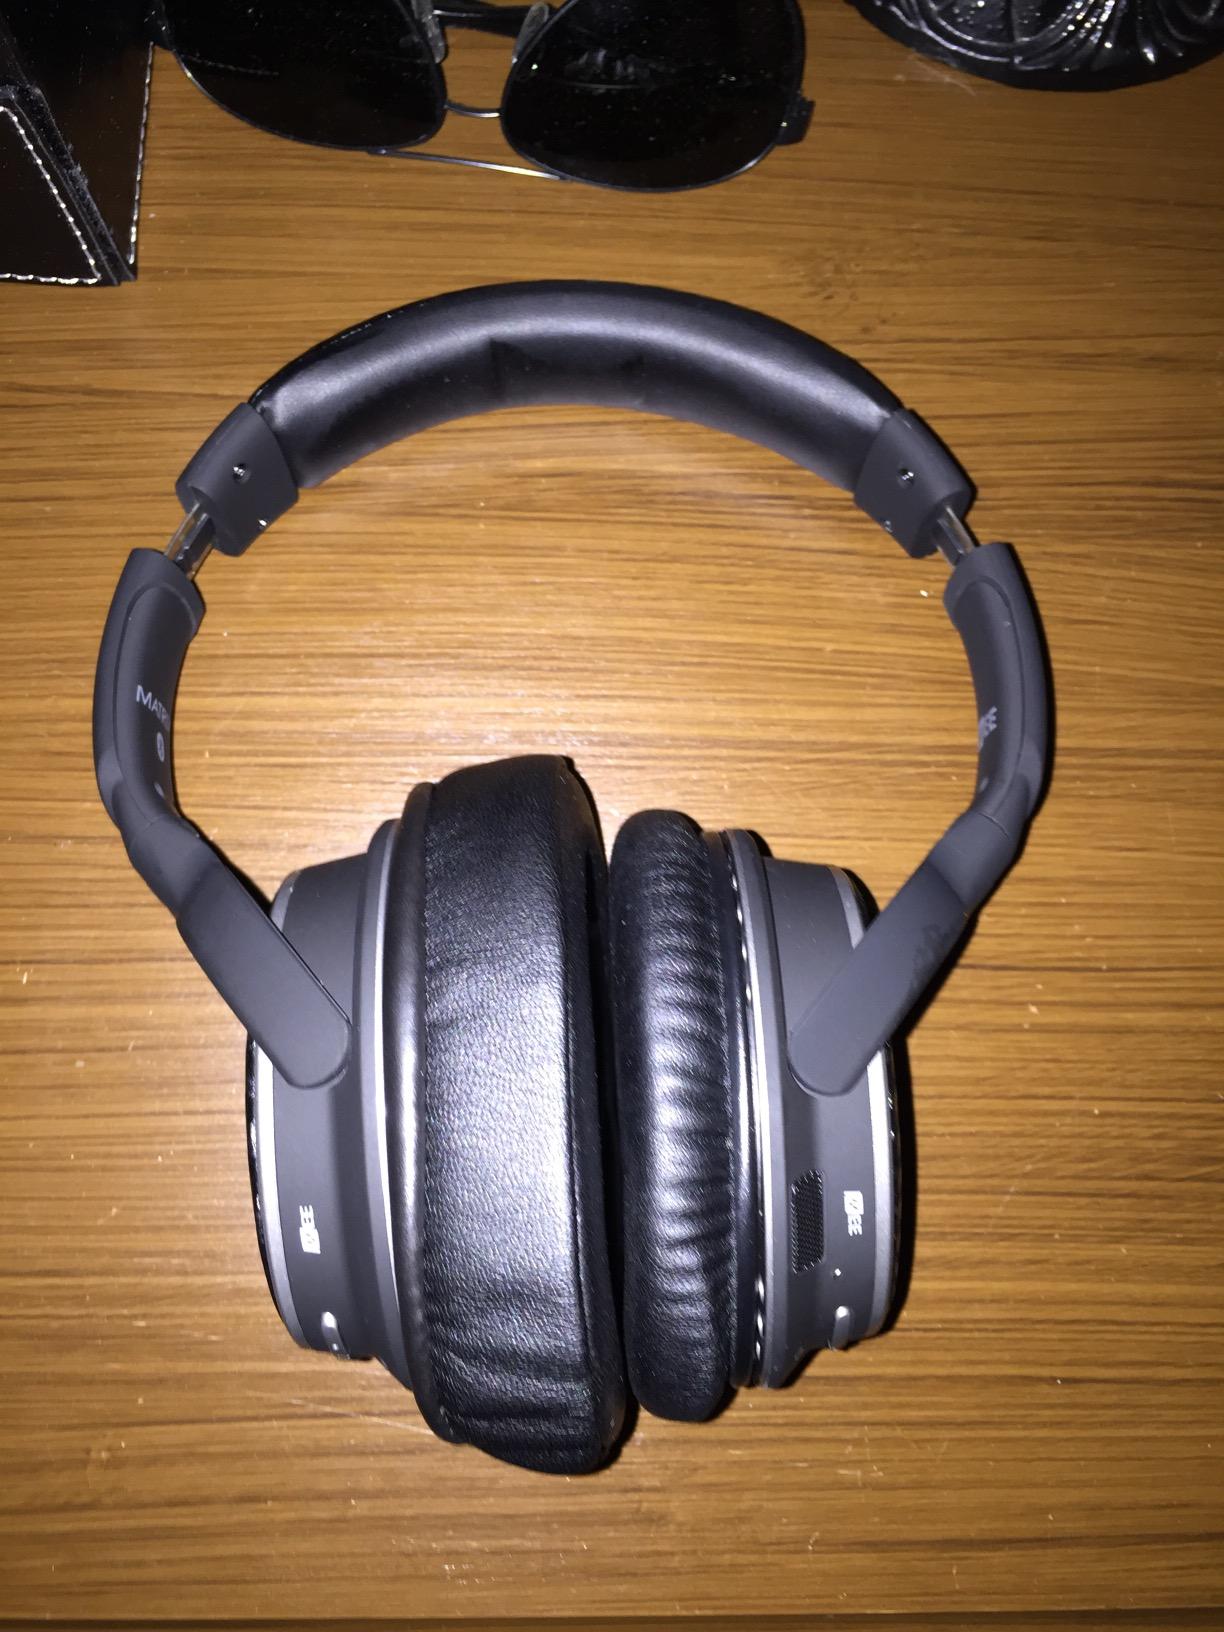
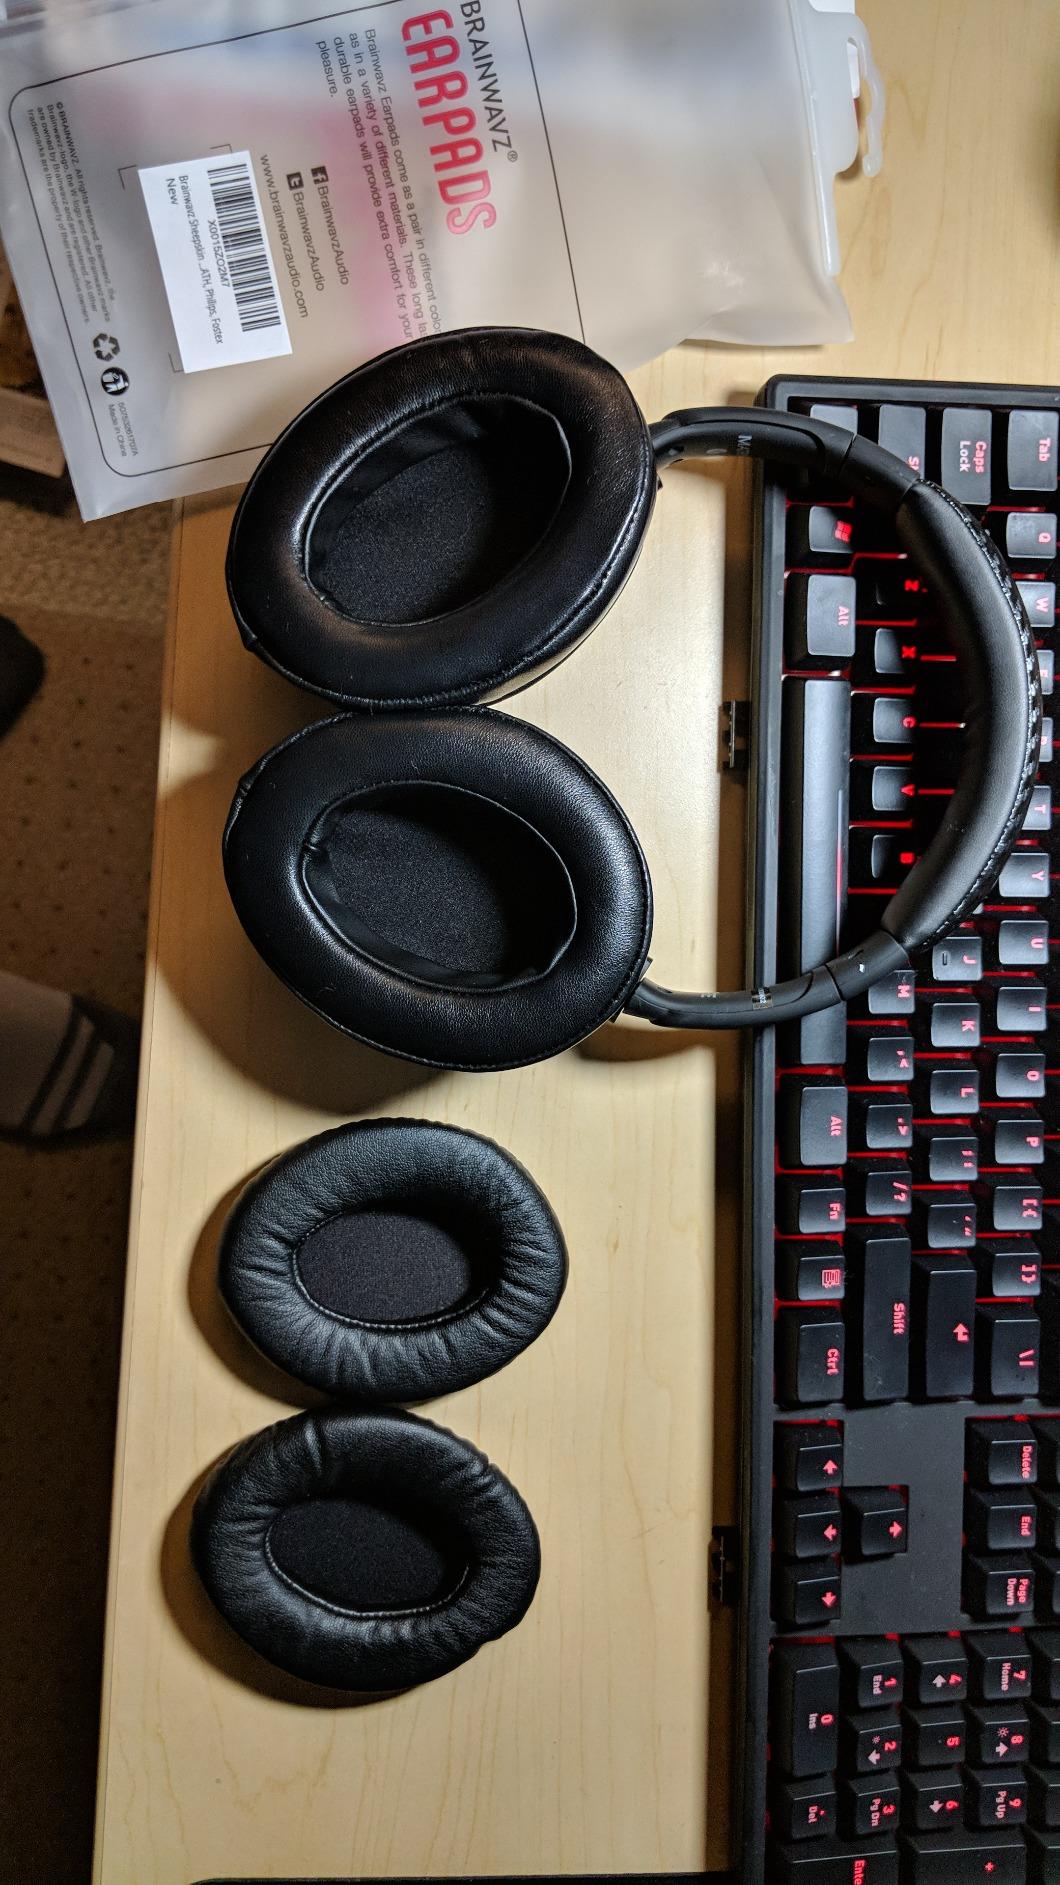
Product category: headphones
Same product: yes